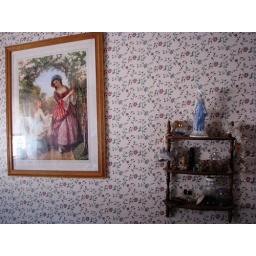
in my old bedroom at my parents's house